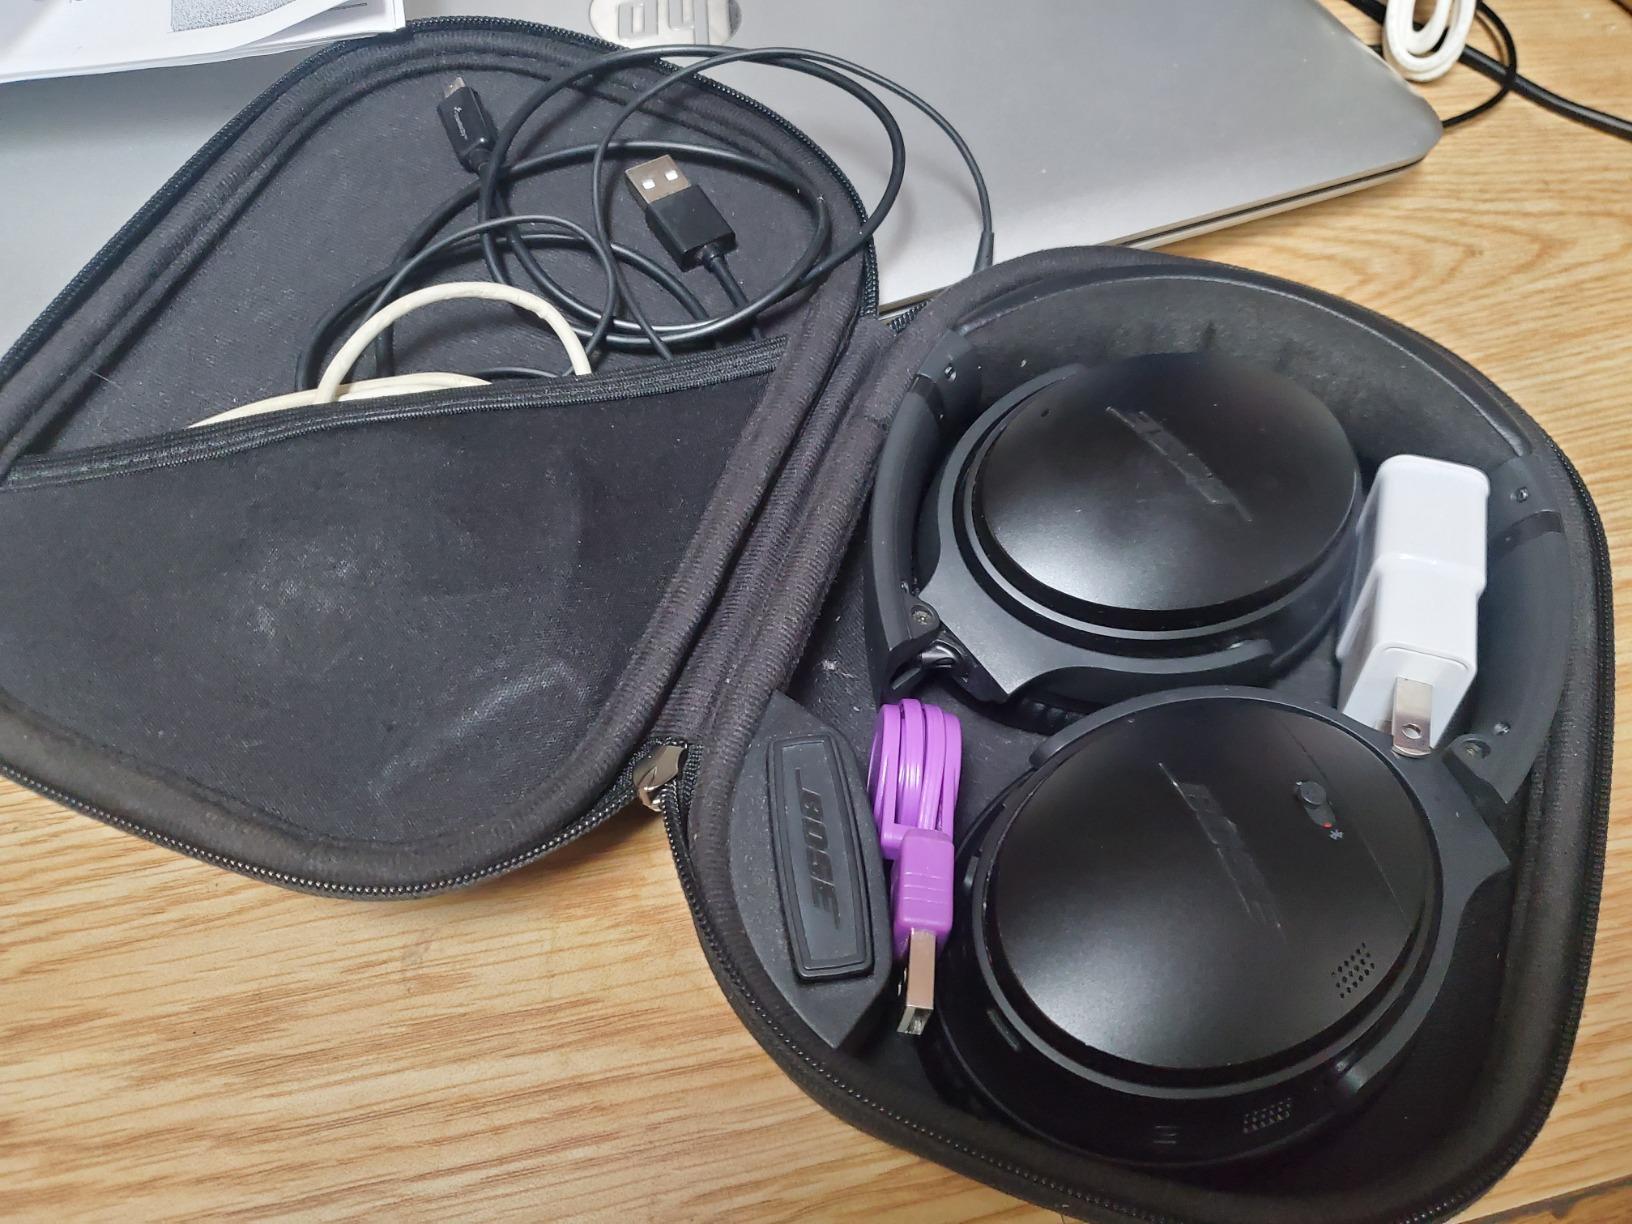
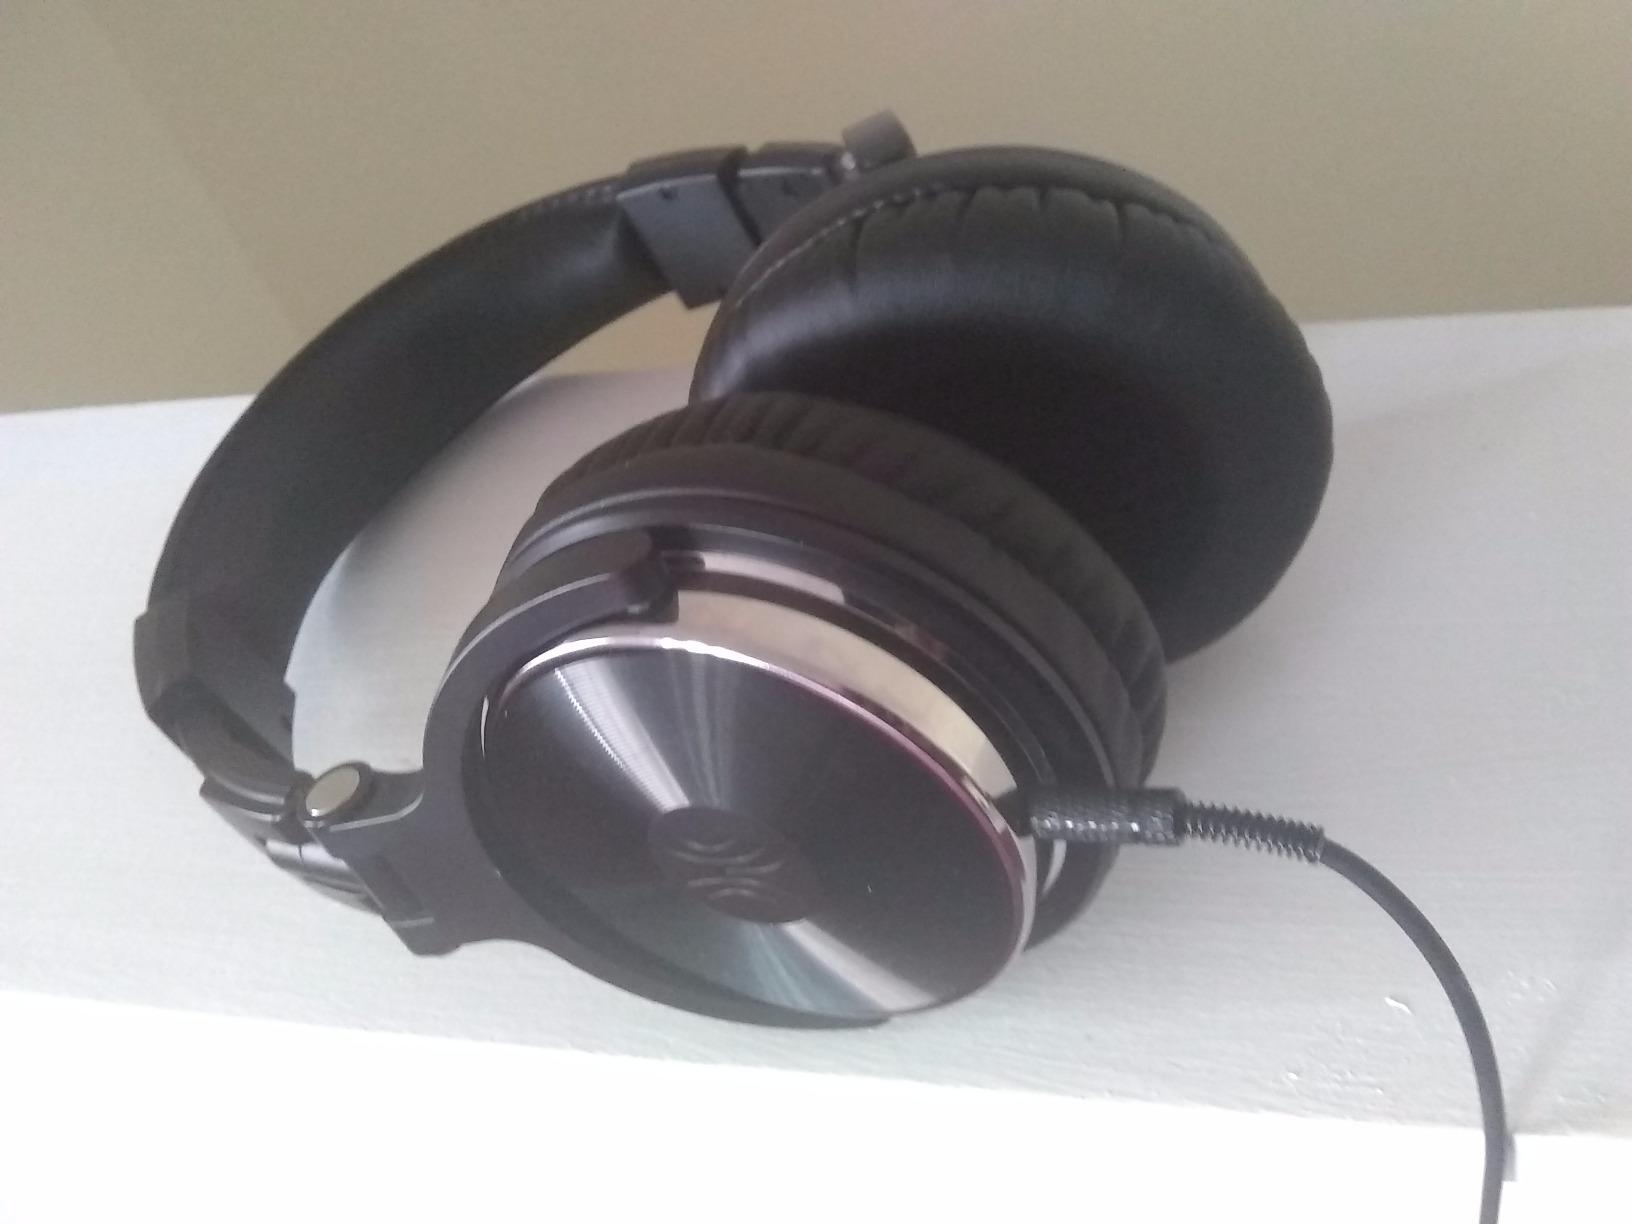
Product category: headphones
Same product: no